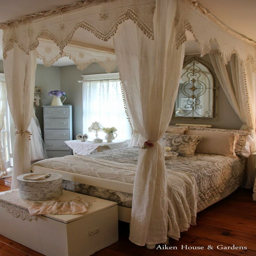
industry & gardens : some changes in our master bedroom ~ such a romantic bedroom !